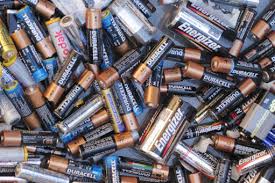
Waste category: battery